V382 Velorum

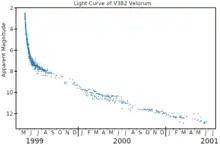
The light curve of V382 Velorum, plotted from AAVSO data

V382 Velorum, also known as Nova Velorum 1999, was a bright nova which occurred in 1999 in the southern constellation Vela. V382 Velorum reached a brightness of 2.6 magnitude, making it easily visible to the naked eye. It was discovered by Peter Williams of Heathcote, New South Wales, Australia at 09:30 UT on 22 May 1999. Later that same day it was discovered independently at 10:49 UT by Alan C. Gilmore at Mount John University Observatory in New Zealand.